The Trap (1959 film)

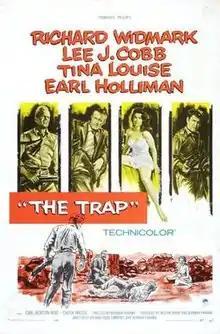
Theatrical release poster

The Trap is a 1959 American color film noir directed by Norman Panama and released through Paramount Pictures. It stars Richard Widmark, Lee J. Cobb, Tina Louise, Earl Holliman, and Lorne Greene.